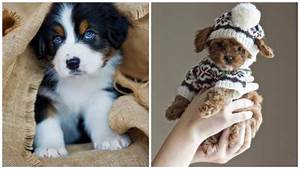
Label: cane